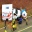
Label: ambulance